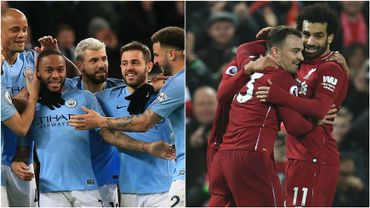
Gender: men